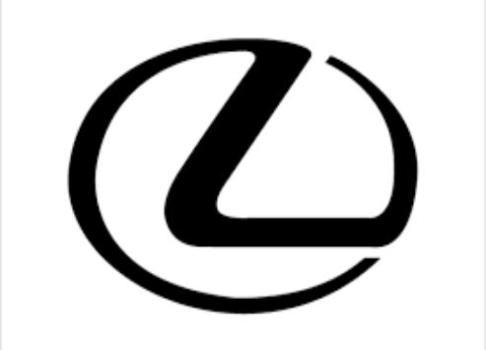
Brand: lexus-2
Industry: Transportation